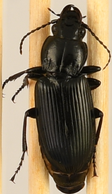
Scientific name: Pterostichus melanarius melanarius
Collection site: Steigerwaldt-Chequamegon NEON (STEI), plot STEI_001